United States Post Office (New Rochelle, New York)

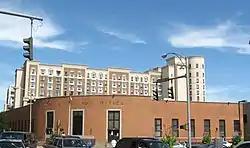

The main U.S. Post Office in New Rochelle (also known as New Rochelle Post Office) is located at 255 North Avenue, at the intersection of North Avenue and Huguenot St. (US 1/the Boston Post Road South), in the city of New Rochelle in Westchester County, New York. The facility currently serves the 10801, 10803 and 10805 ZIP Codes, covering portions of New Rochelle and neighboring Pelham and Pelham Manor.